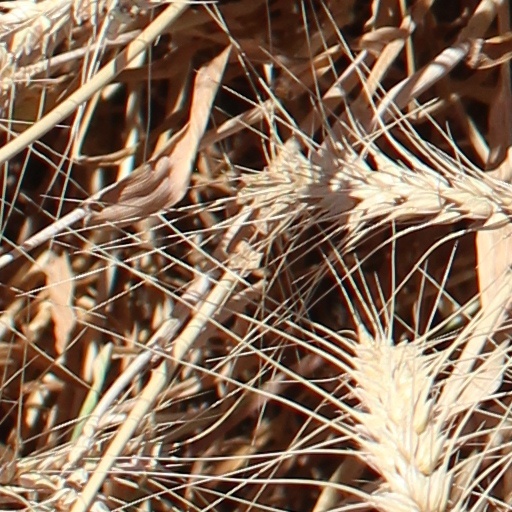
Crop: wheat